Kronborg

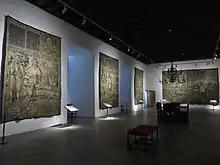
The Little Hall with five of the seven tapestries in 2018

The walls of the Little Hall are furnished with seven tapestries originally from a series of forty tapestries portraying one hundred Danish kings. The masterpieces include "Tapestry depicting Oluf" (1376–1387) and "Tapestry depicting Knud VI" (1182–1202). The tapestries were commissioned by Frederick II around 1580. Seven more tapestries are at the National Museum of Denmark, while the rest have been lost.